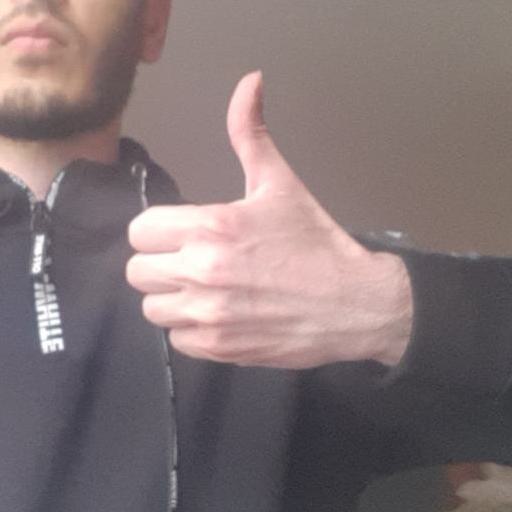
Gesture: like